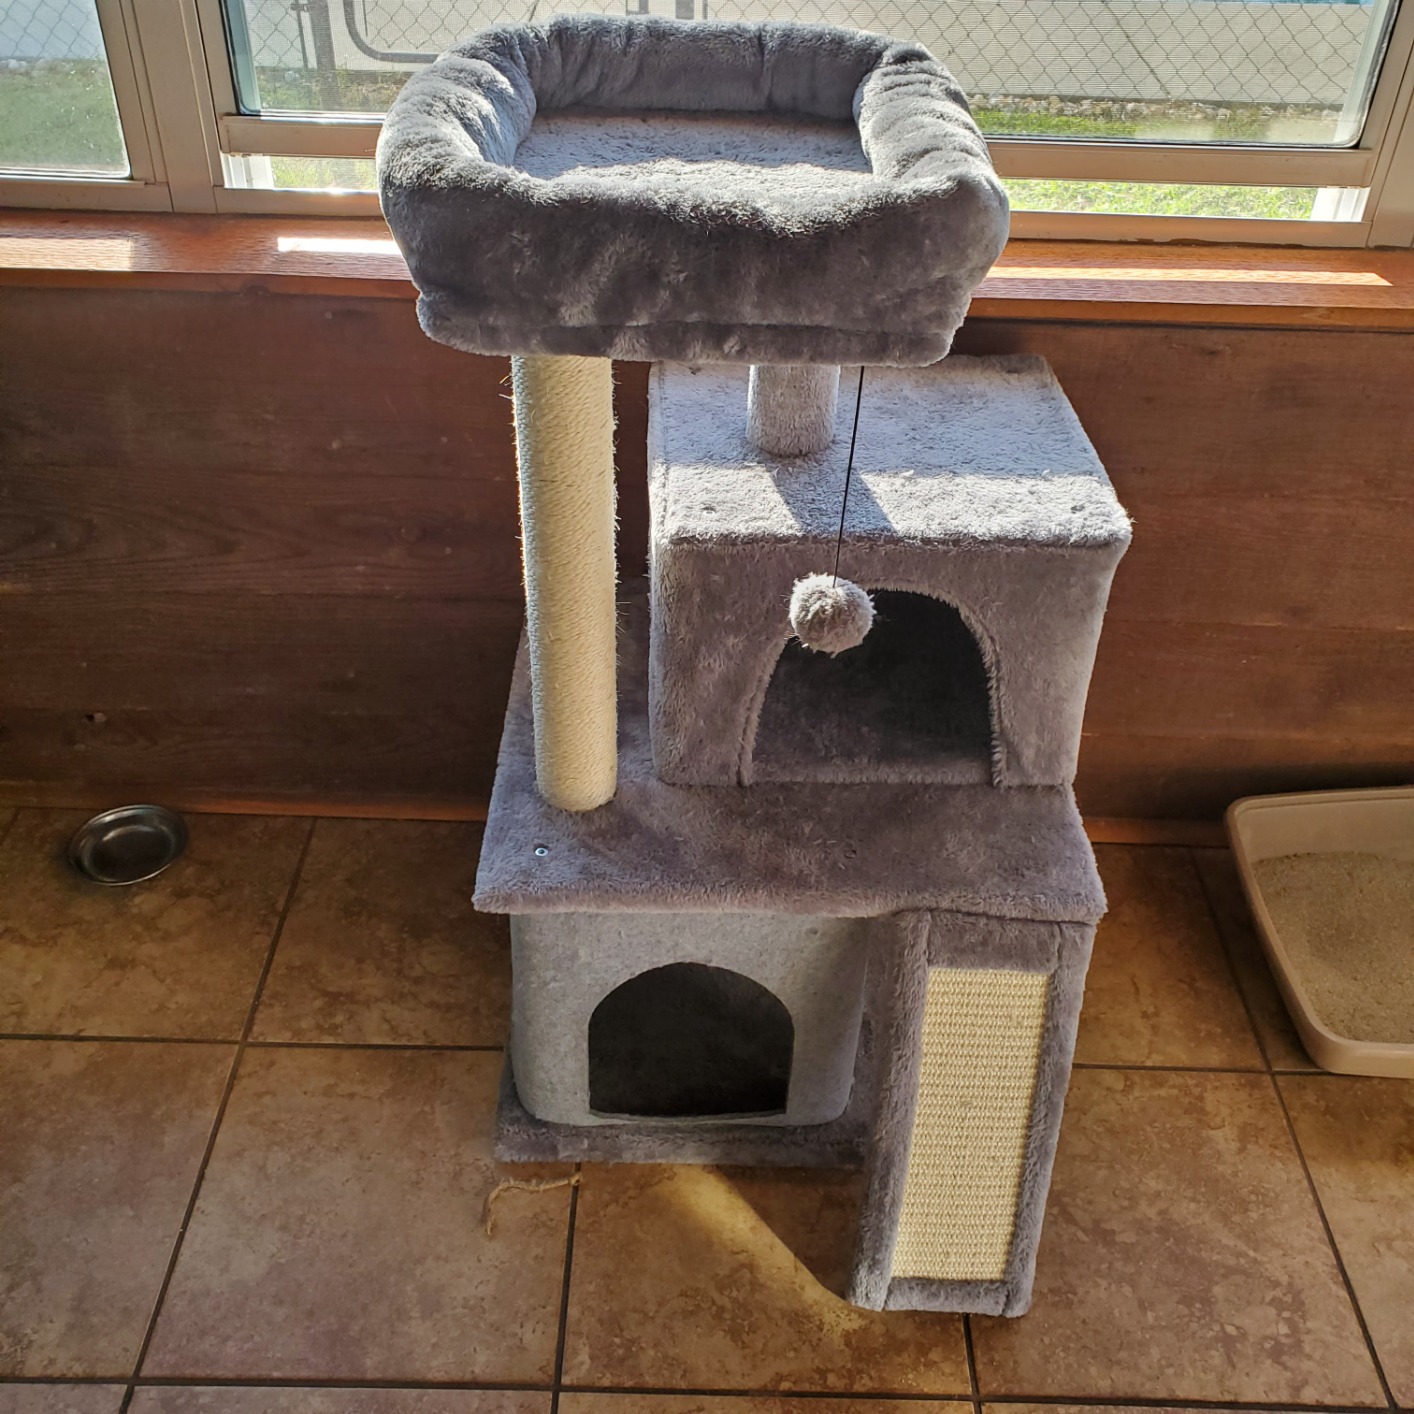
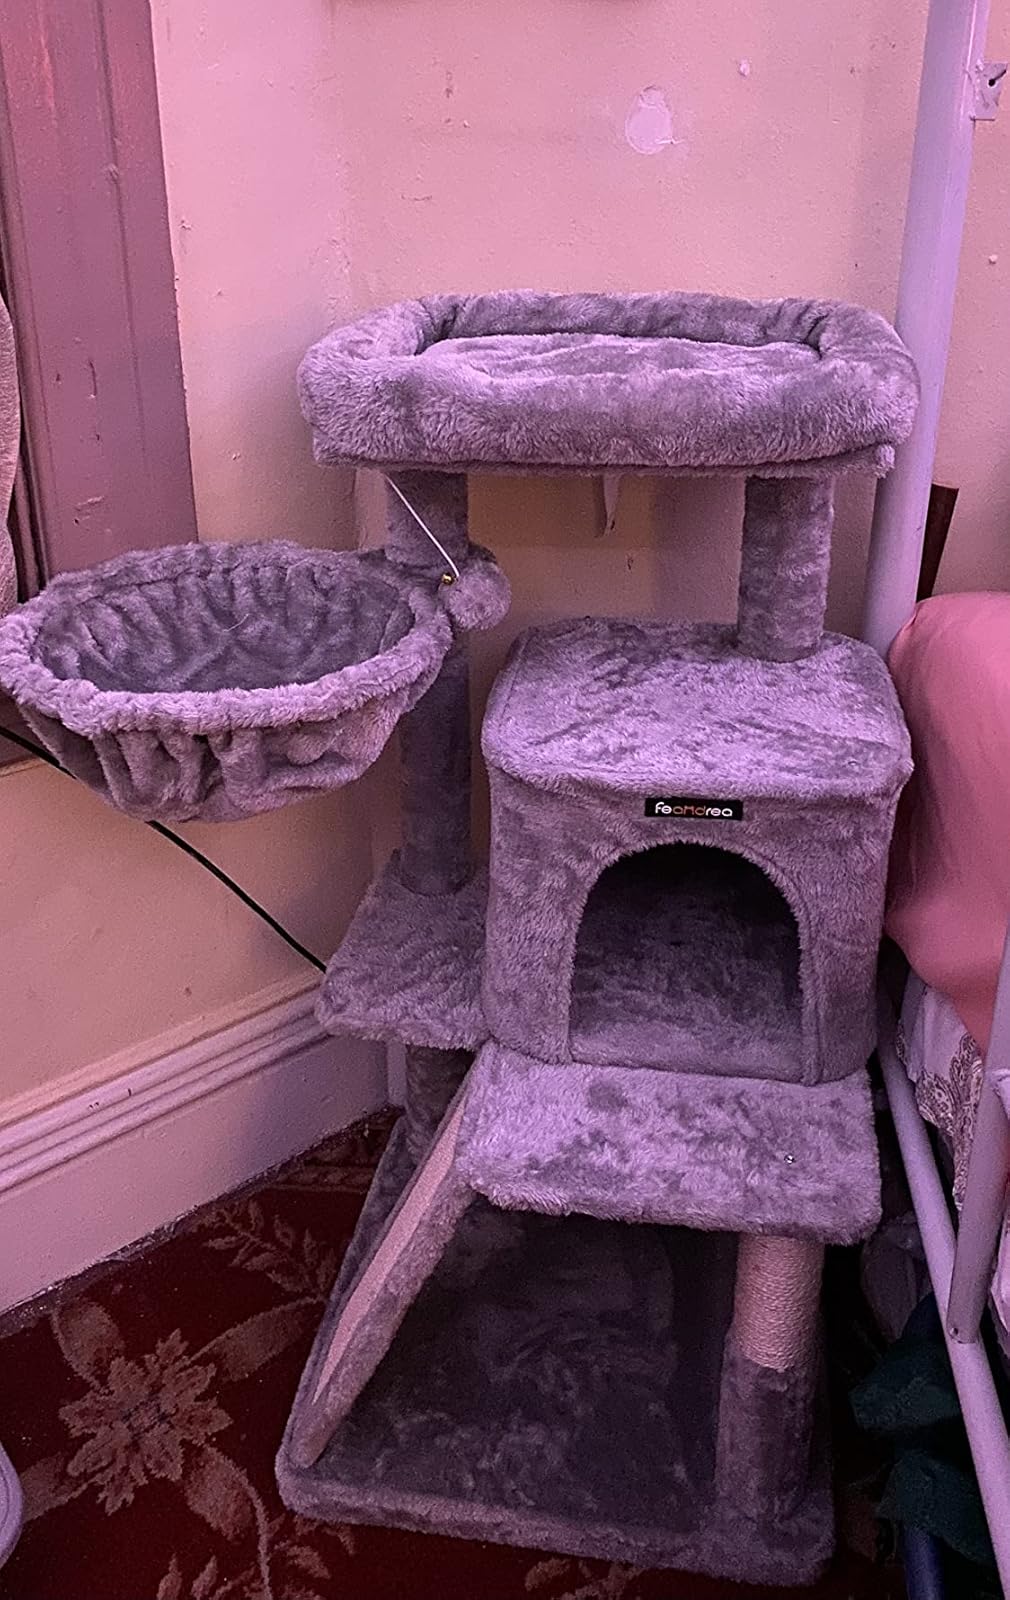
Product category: items_cat tree
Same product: no